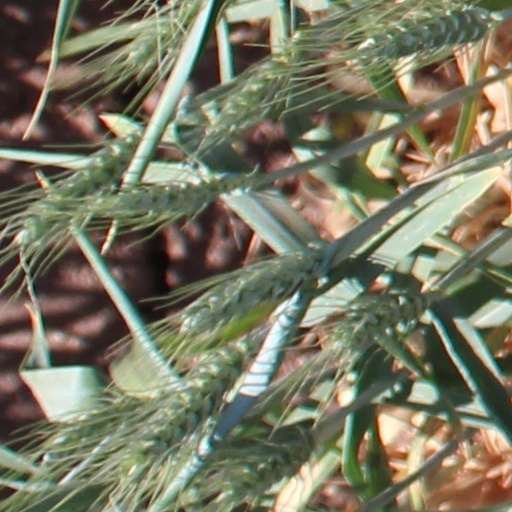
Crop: wheat